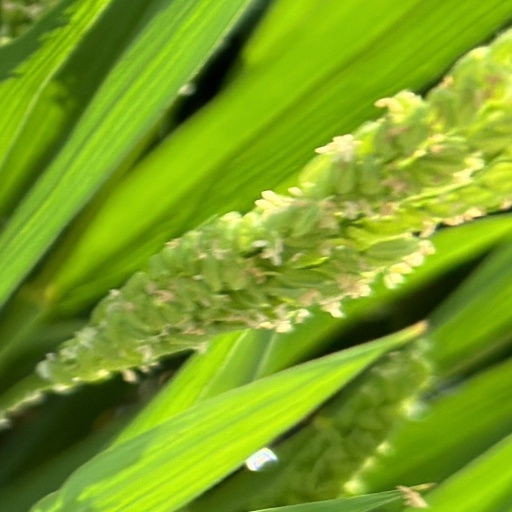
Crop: rice